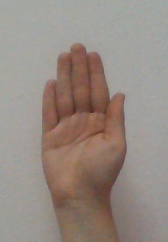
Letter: seen